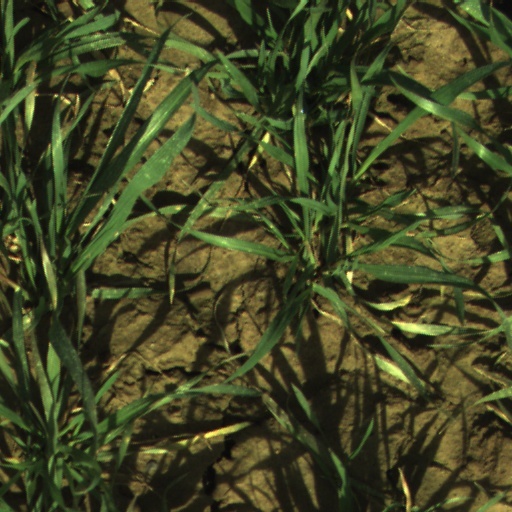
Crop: wheat